Primicerius

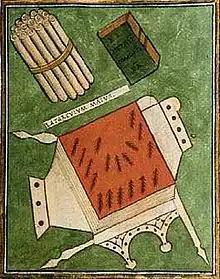
The items of office of the late Roman "primicerius notariorum", as depicted in the "Notitia Dignitatum".

From their origin in the court of the Dominate, there were several "primicerii" ("primikērioi" in Greek, from the 12th century usually spelled "primmikērioi"). In the court, there was the "primicerius sacri cubiculi" (in Byzantine times the "primikērios" of the "kouboukleion"), in charge of the emperor's bedchamber, almost always a eunuch. The title was also given to court officials in combination with other offices connected to the imperial person, such as the special treasury ("eidikon") or the imperial wardrobe ("vestiarion"). Other "primicerii" headed some of the "scrinia" (departments) of the palace, chiefly the "notarii" or "primicerius notariorum" ("notarioi" or "taboularioi" in Byzantine sources).